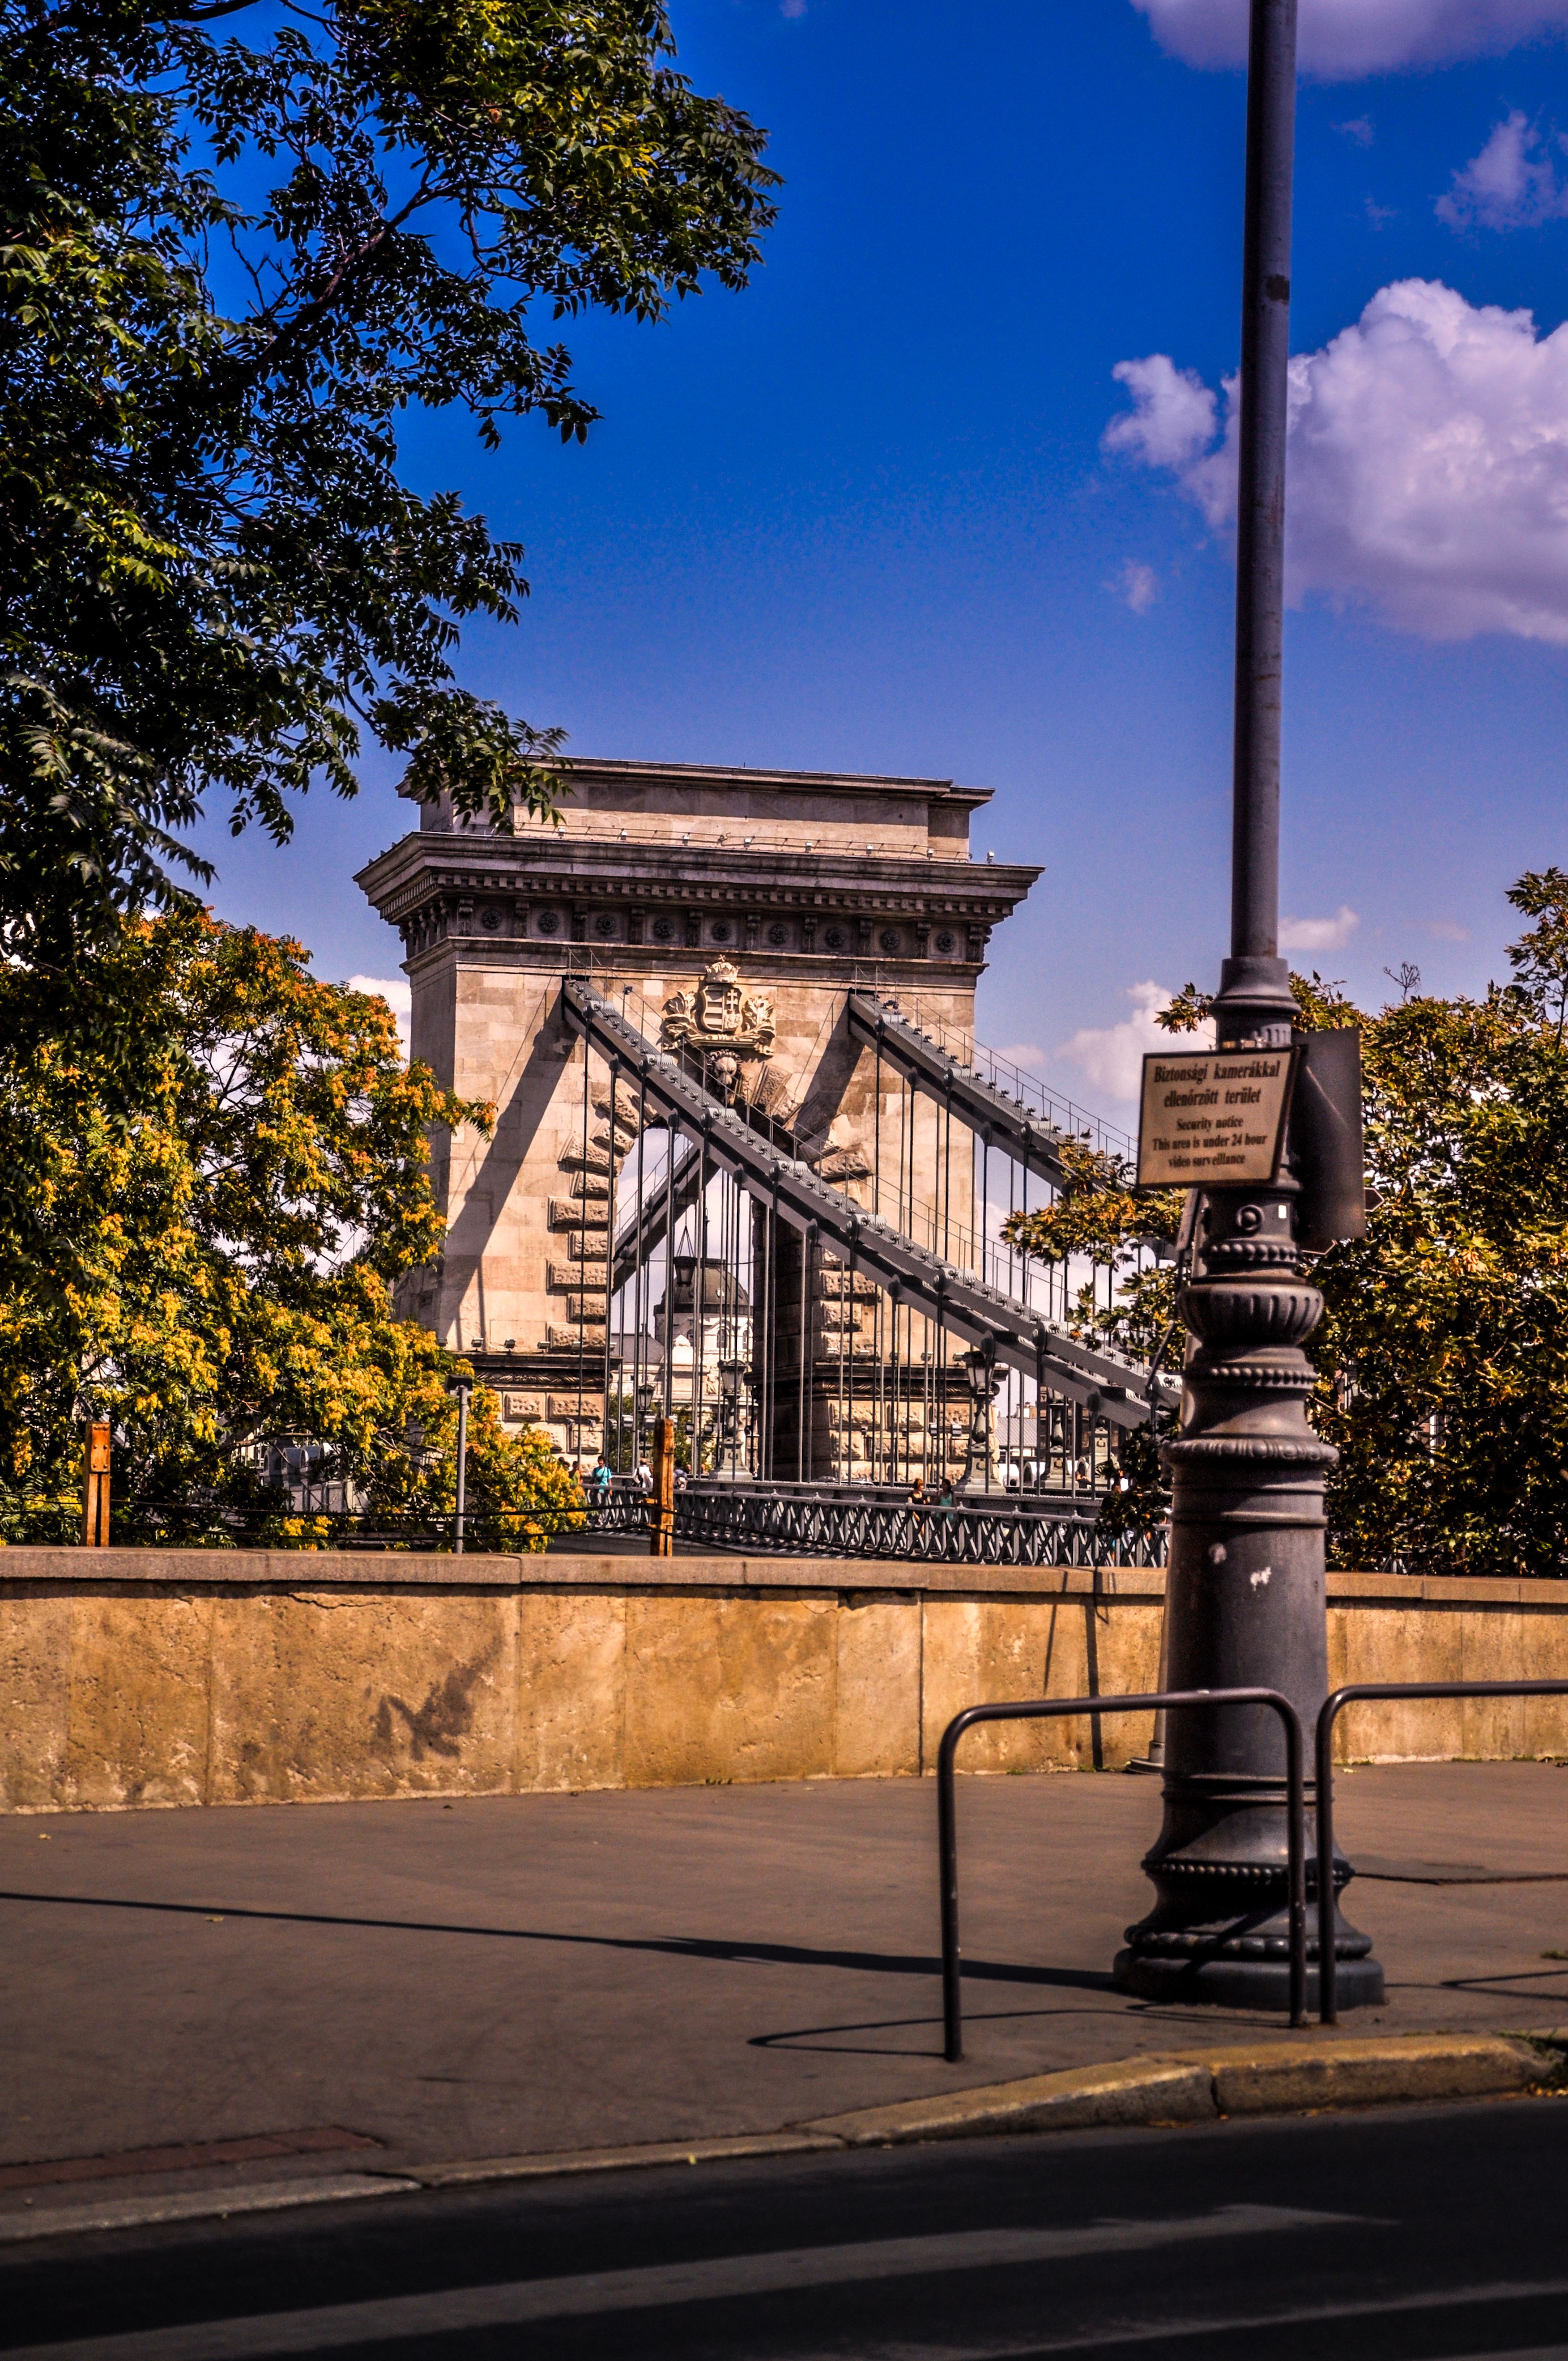
tree, architecture, structure, sunset, bridge, chain, city, urban, river, cityscape, downtown, travel, europe, arch, evening, column, tower, landmark, lighting, capital, danube, budapest, szechenyi, lanchid, cityhungary, urban area